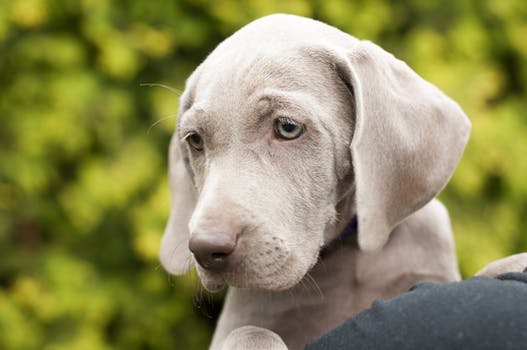
Label: No Watermark